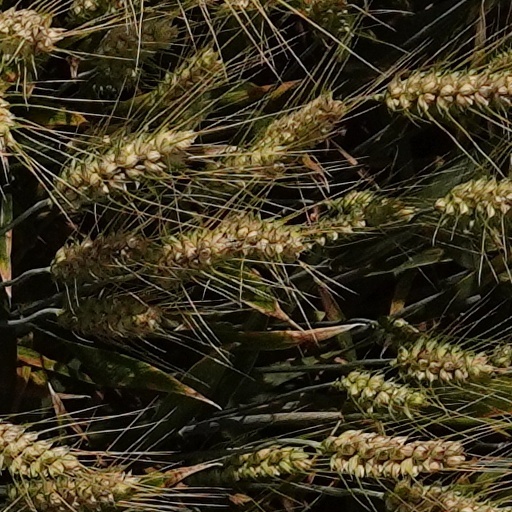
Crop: wheat